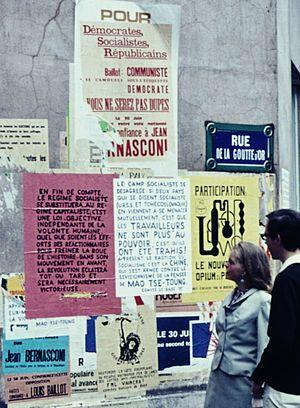
Les événements de mai-juin 1968, ou plus brièvement Mai 68, désignent une période durant laquelle se déroulent, en France, des manifestations d'étudiants, ainsi que des grèves générales et sauvages.